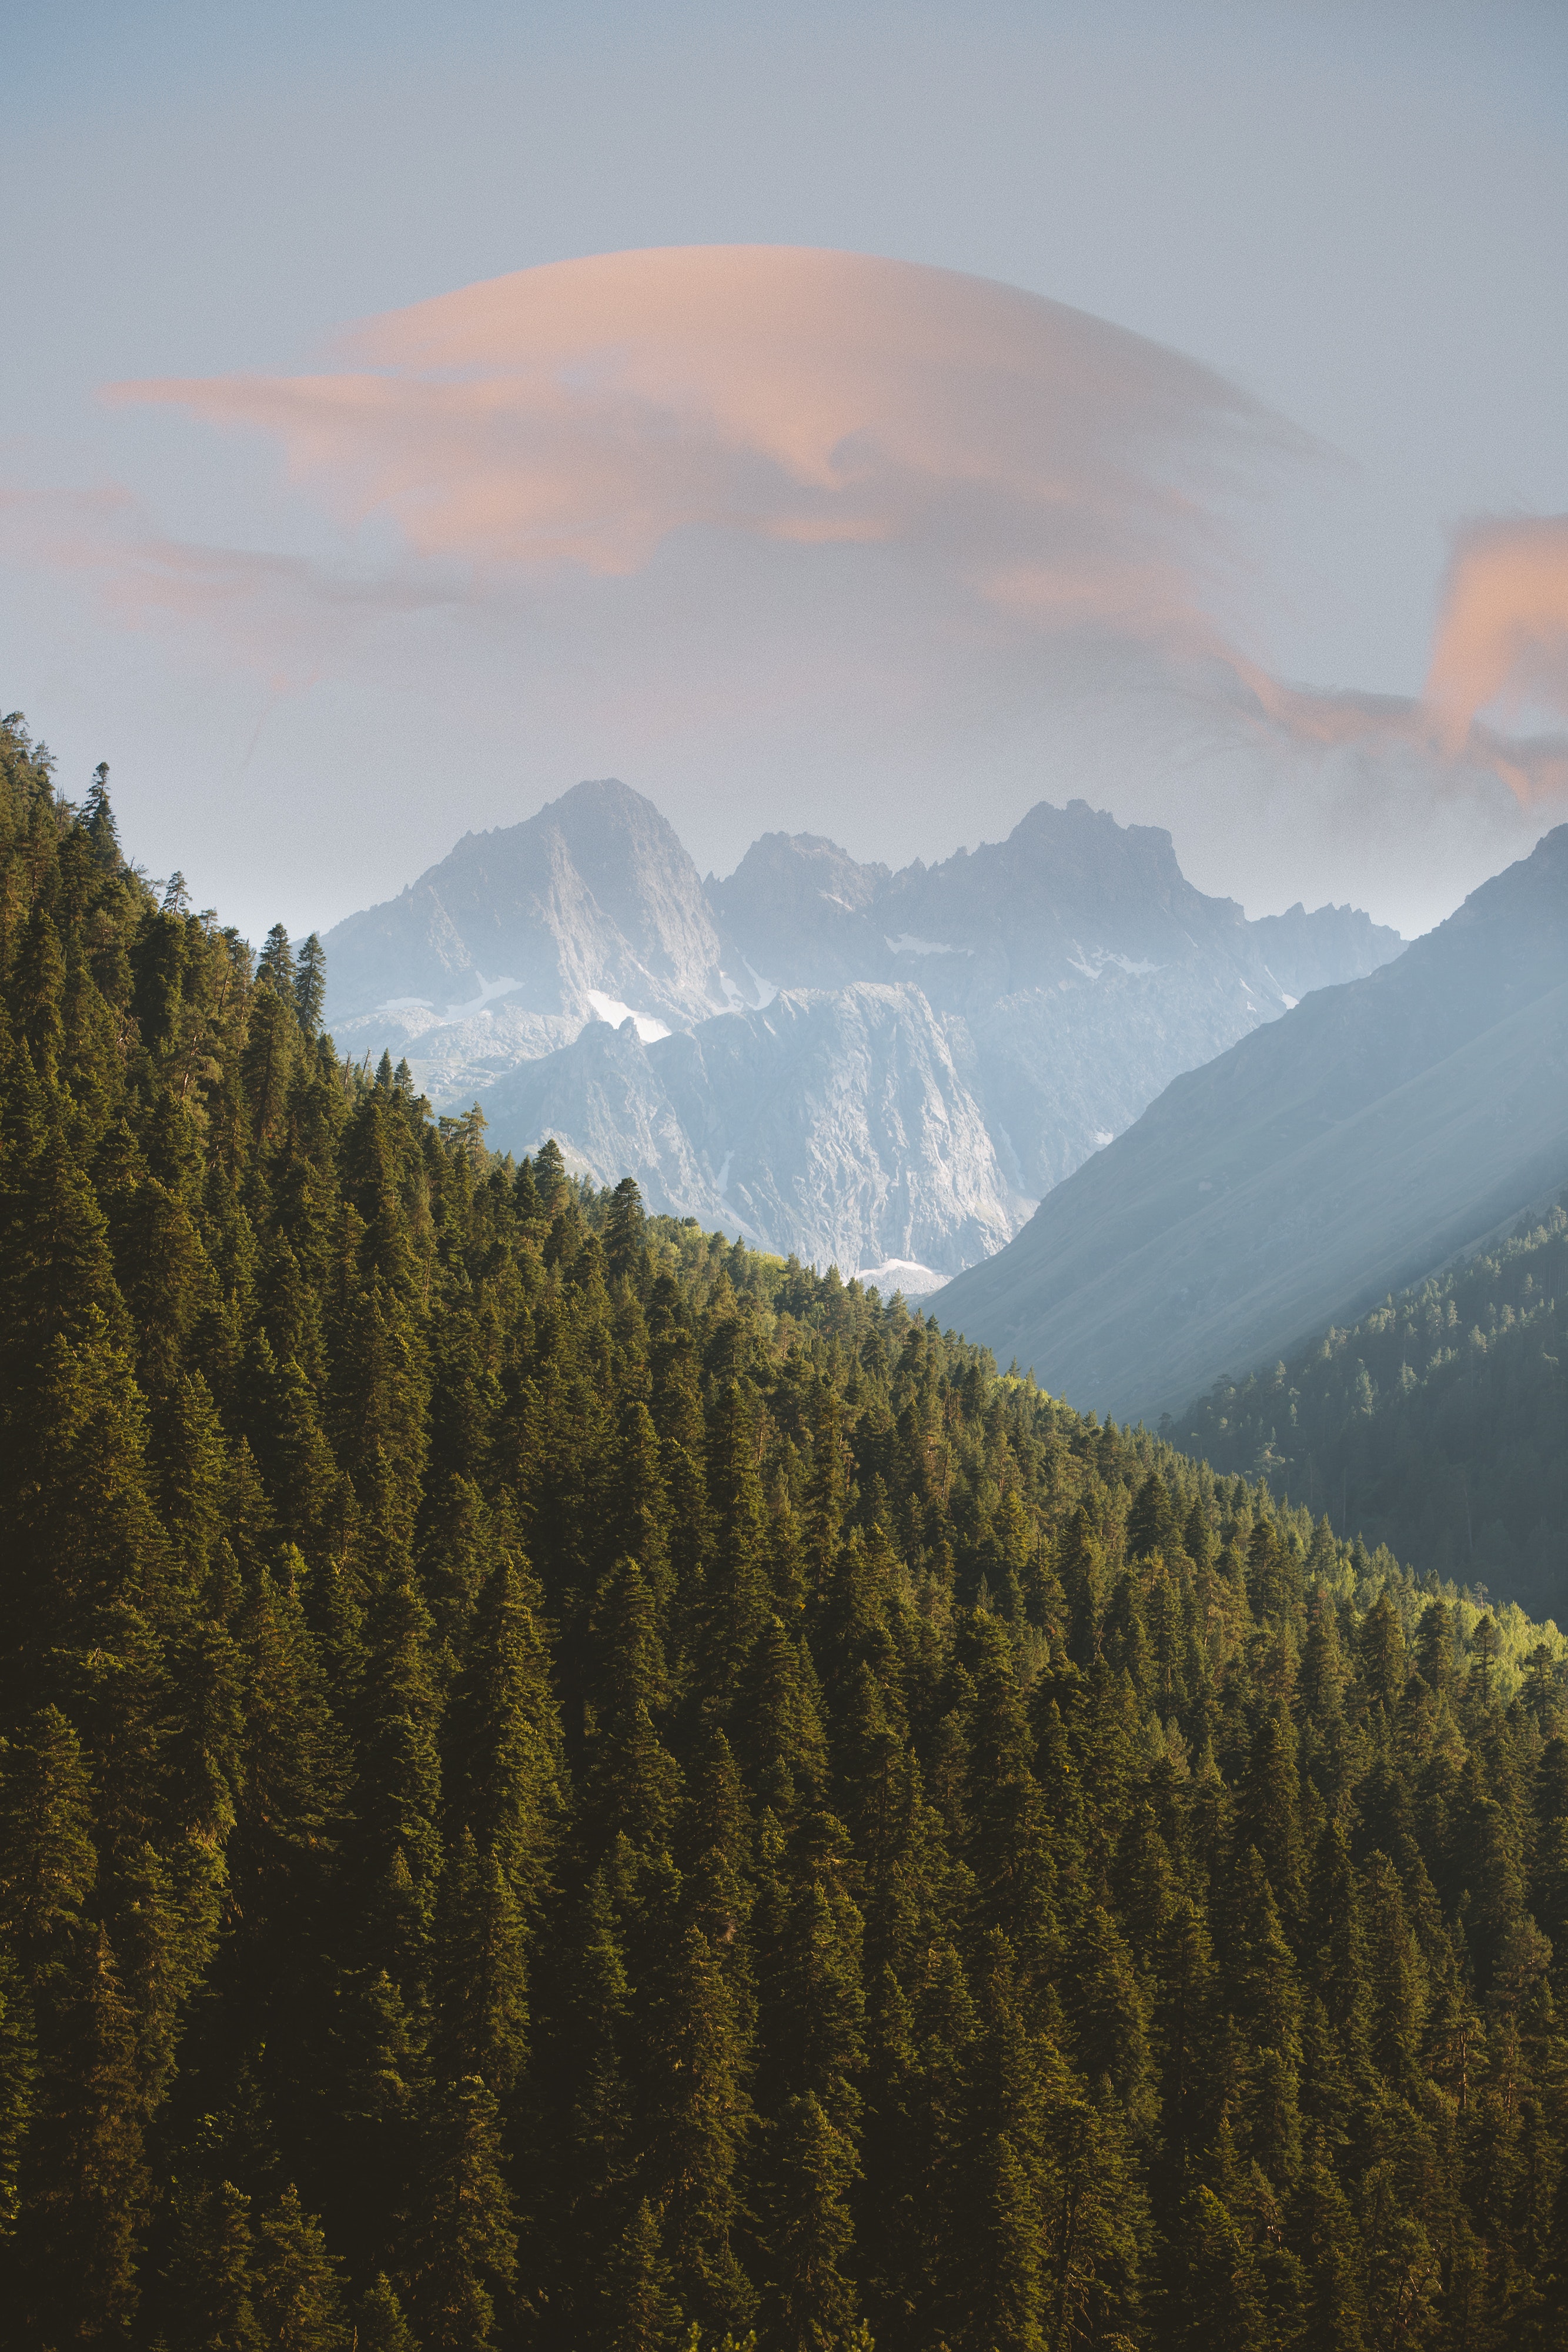
mountainous landforms, mountain, sky, nature, highland, mountain range, atmospheric phenomenon, ridge, wilderness, tree, hill, alps, hill station, cloud, biome, morning, forest, valley, leaf, fell, massif, sunlight, national park, haze, landscape, mist, plant, mount scenery, summit, pine family, slope, conifer, grassland, fir, tropical and subtropical coniferous forests, terrain, chaparral, pine, spruce fir forest